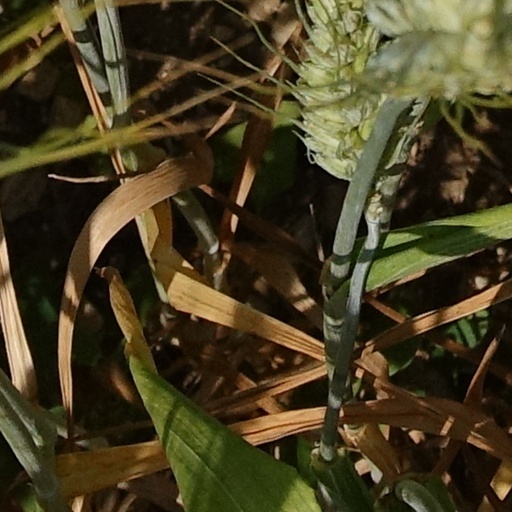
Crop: wheat